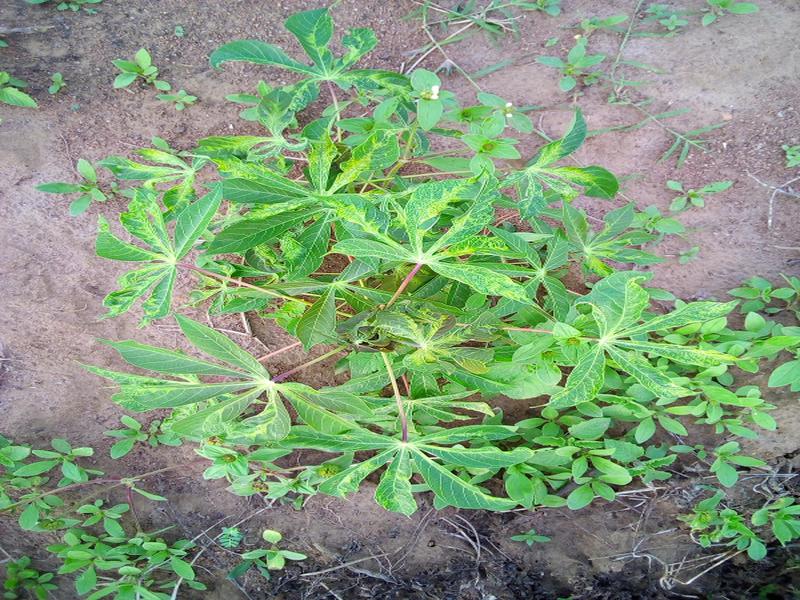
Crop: cassava
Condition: mosaic_disease